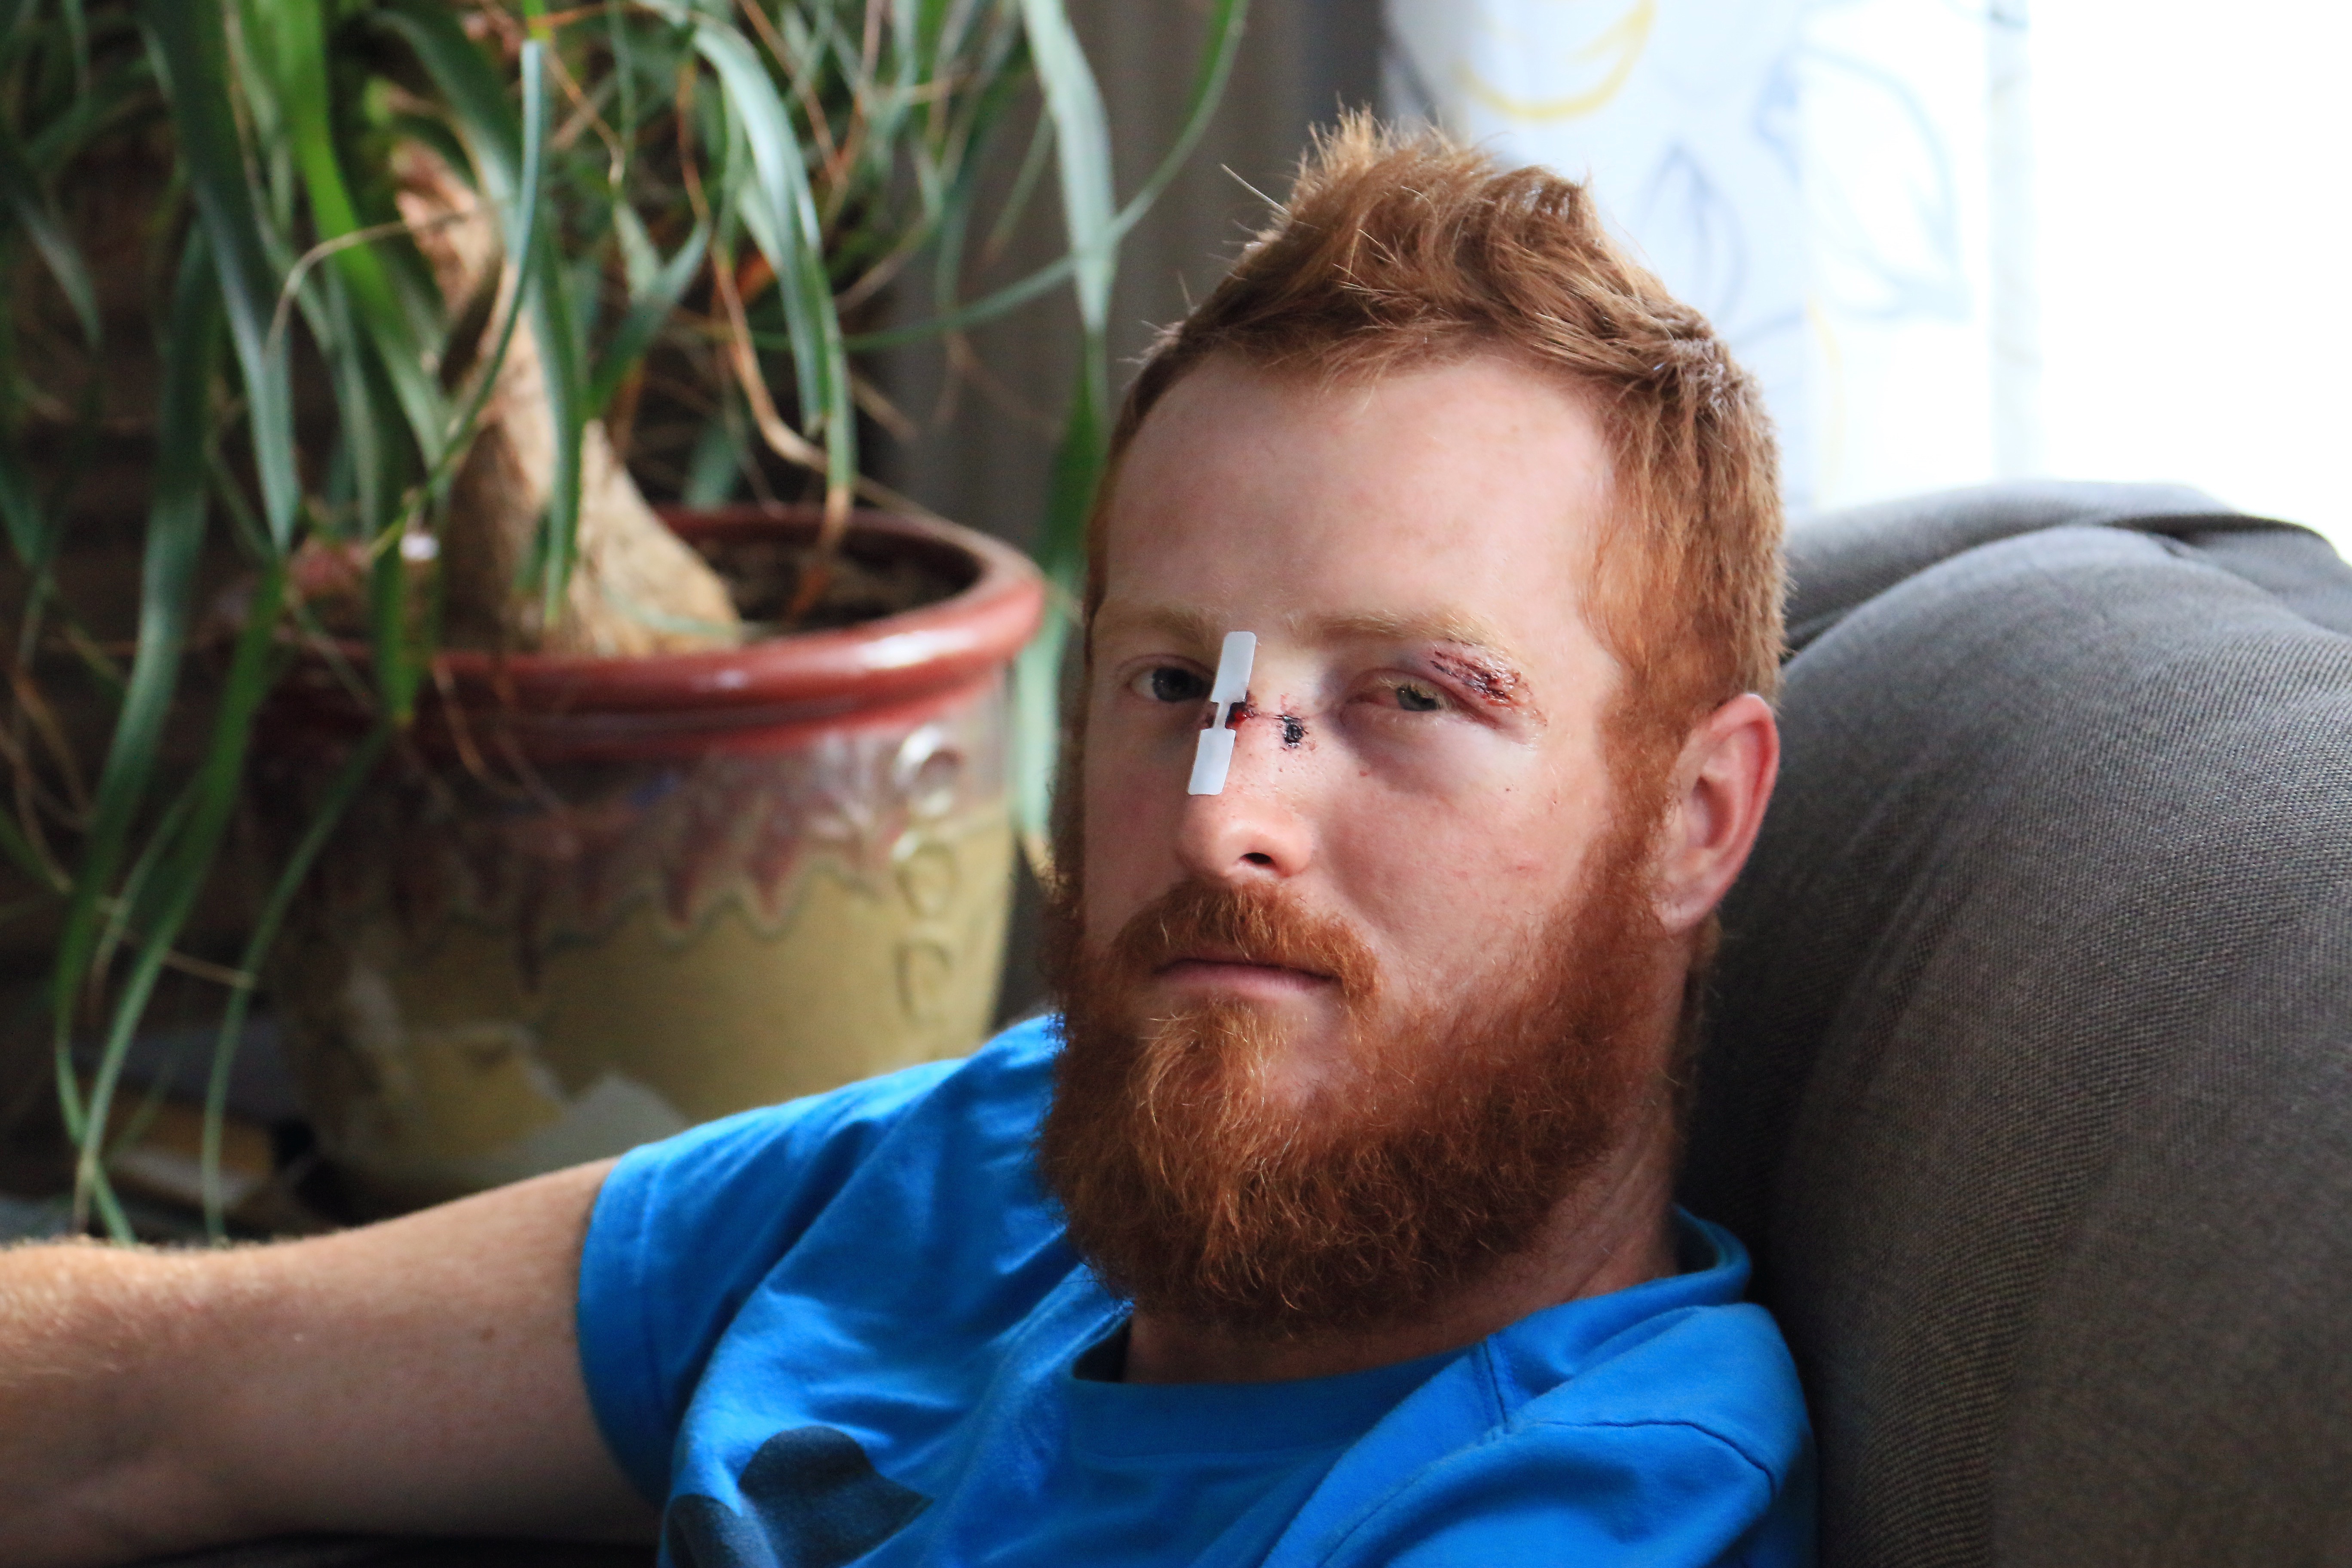
man, person, people, hair, male, portrait, child, beard, head, facial hair